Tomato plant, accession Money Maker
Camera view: vertical (180 deg); turntable rotation: 210 degrees
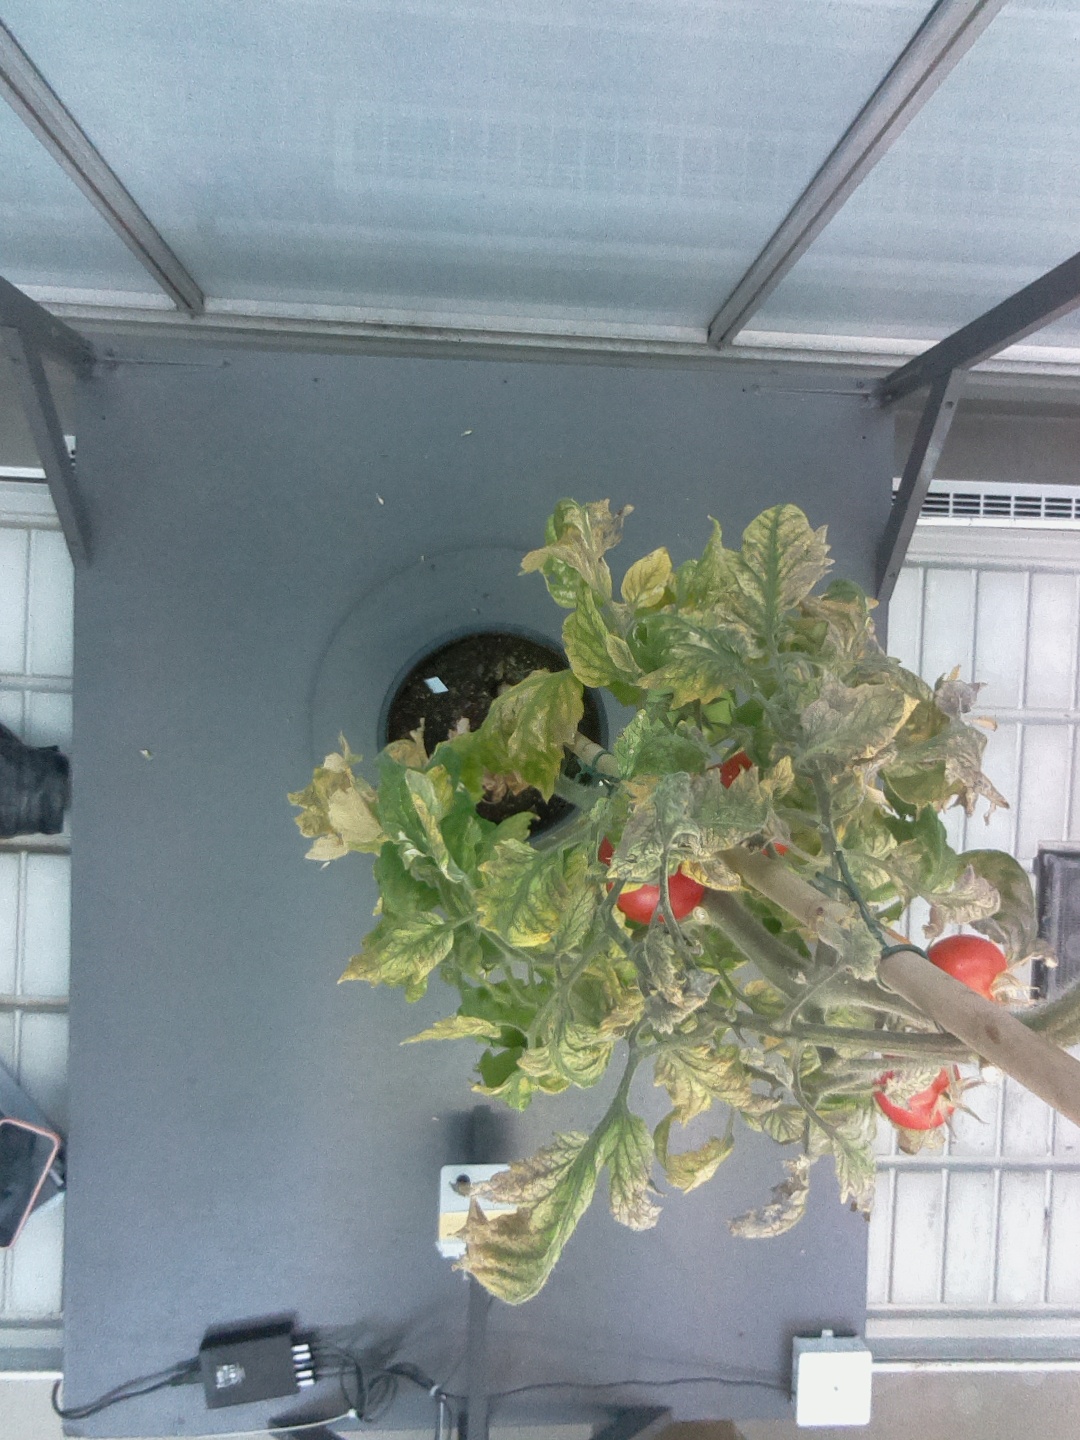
BBCH growth stage 86: 60%-70% of fruits show typical fully ripe color